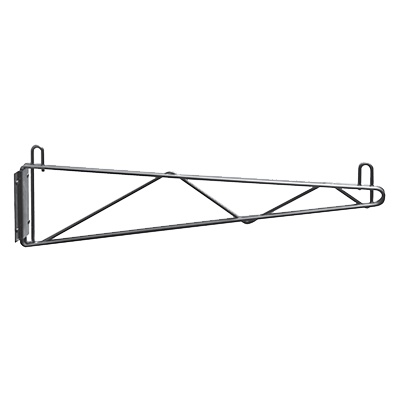
Metro 1WD24C Single Direct Wall Mount Bracket  (for Adjoining 24" Shelves)
Super Erecta® Direct Wall Mount, single, for 24"D shelf (1) shelf support & mounting plate (2) shelf collar caps, single support at shelf ends (2 required per shelf), chrome plated finish.
Brand: Metro
Category: Furniture > Shelving Accessories